Answer in natural language. Is black round side table to the right of pedestal sink with a wide basin? Choose between the following options: no or yes
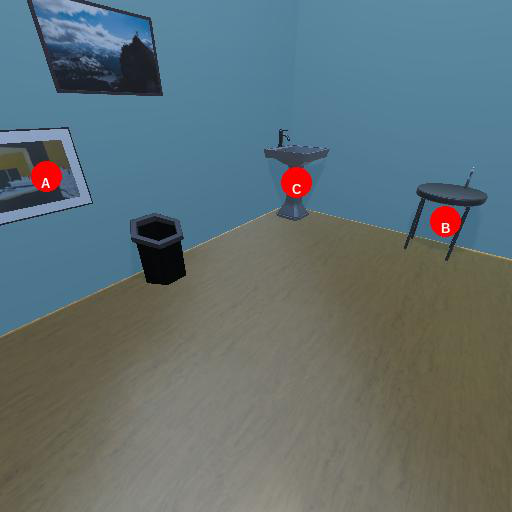
<answer>yes</answer>